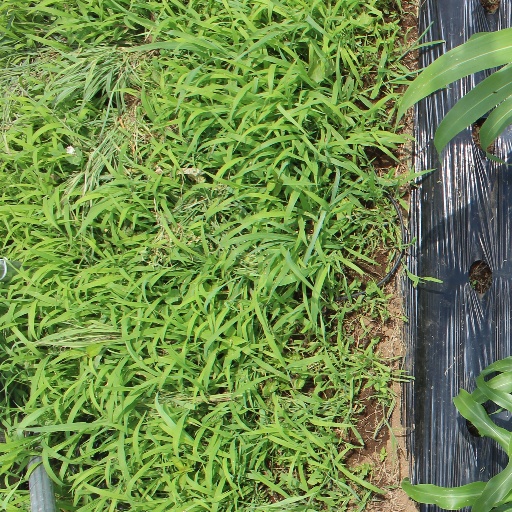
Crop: sorghum